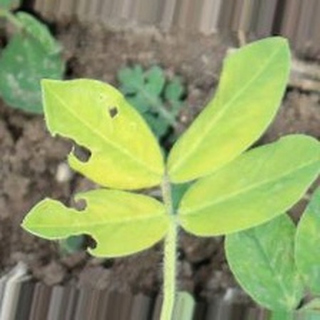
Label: groundnut_nutrition_deficiency